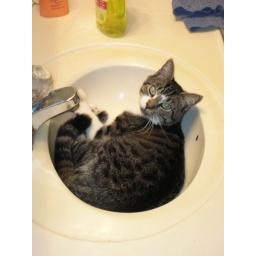
Shaun in the bathroom sink